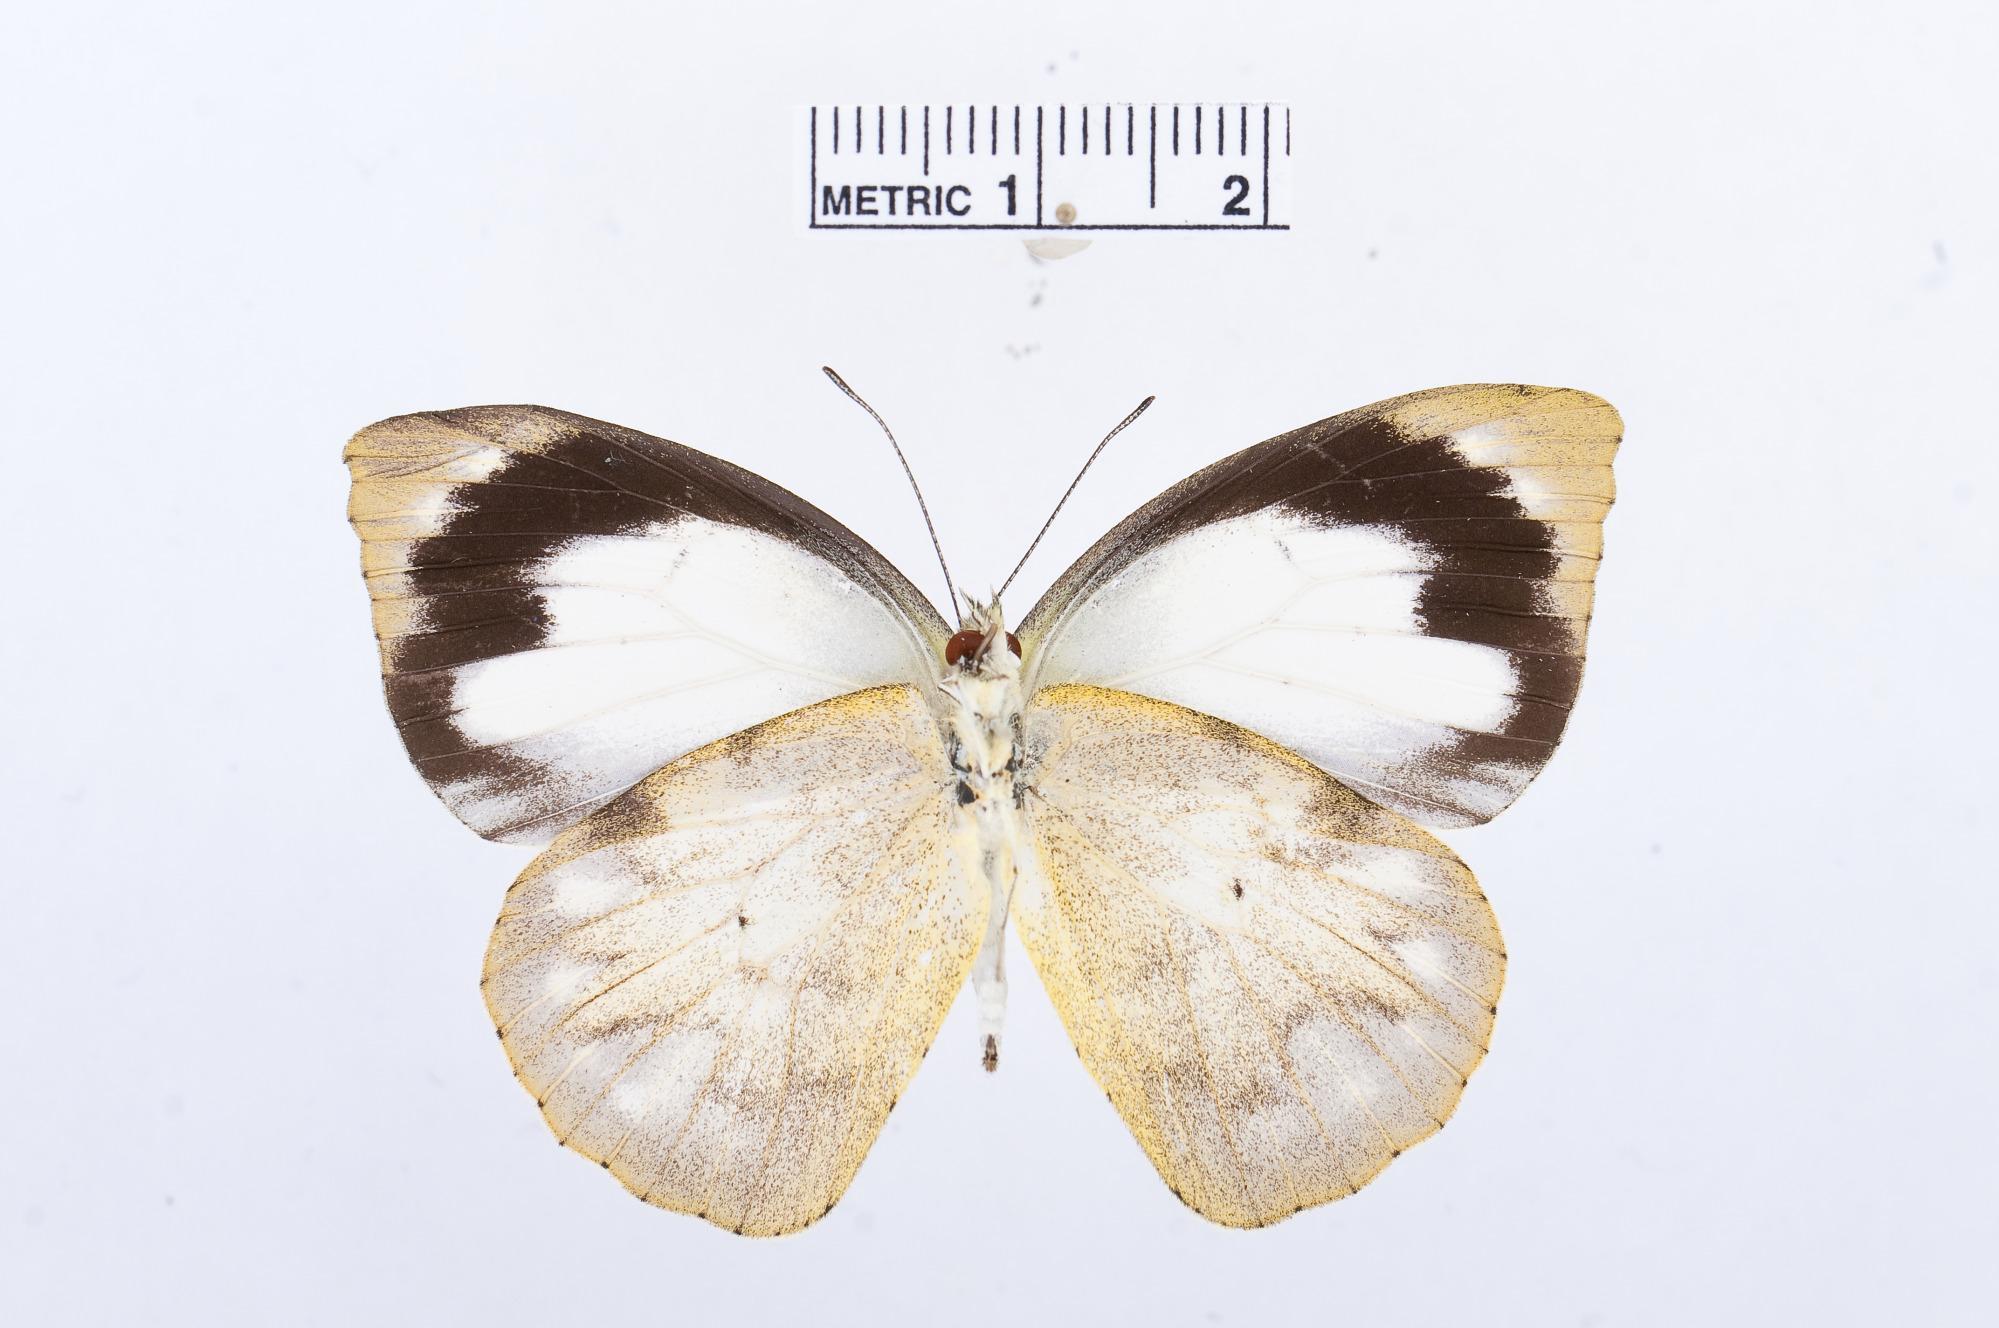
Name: Appias indra
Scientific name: Appias indra
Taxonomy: Animalia, Arthropoda, Hexapoda, Insecta, Lepidoptera, Pieridae, Pierinae